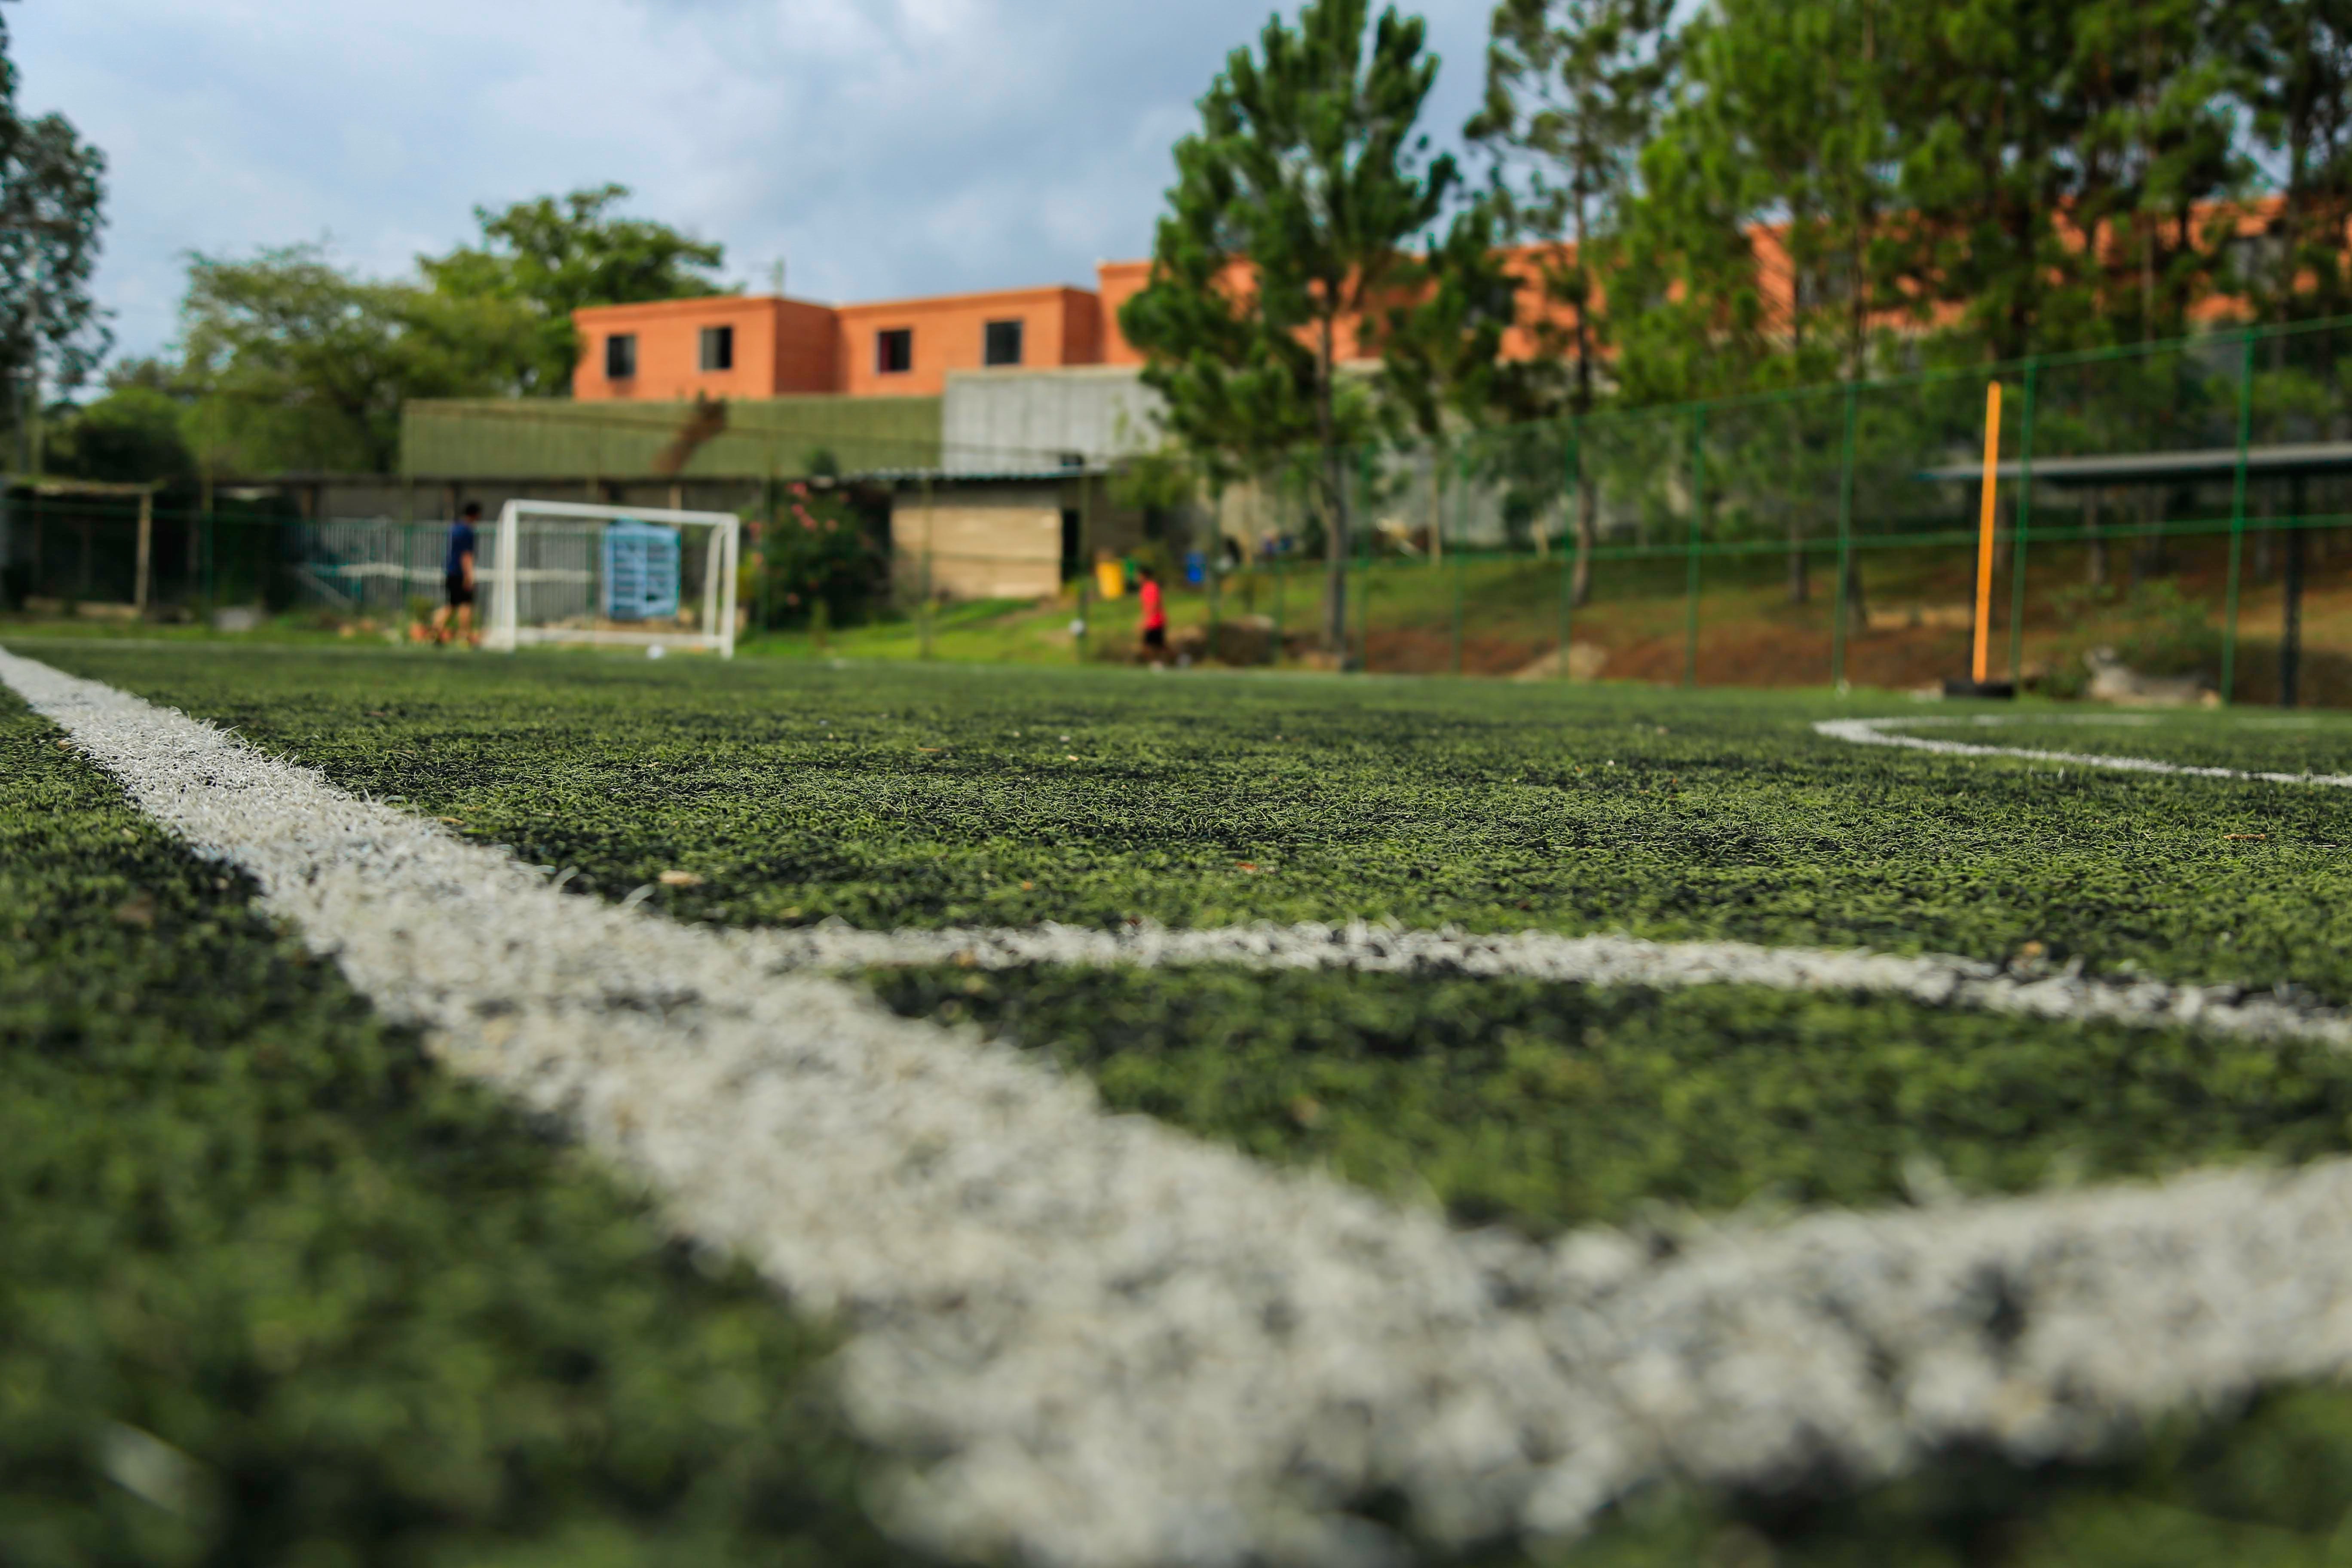
grass, fence, farm, lawn, flower, suburb, backyard, agriculture, garden, shrub, estate, yard, rural area, flooring, residential area, outdoor structure